Henfield, Gloucestershire

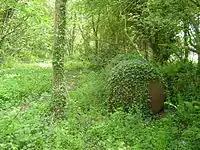
Disused railway line near Bitterwell Lake – now heavily overgrown.

In 1839 a main line railway, the Bristol and Gloucester Railway obtained its act of parliament; this authorised it to take over the Bristol and Gloucestershire line, and to make a main line railway to Gloucester. The railway was to be on Brunel's broad gauge and required the colliery lines to be converted too. It opened on 5 June 1844. The Coalpit Heath group of pits had by then declined, and the line to them beyond New Engine Yard was not converted.